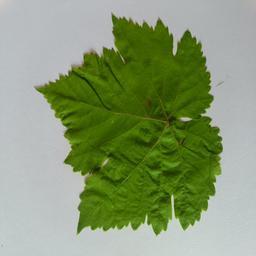
Label: Healthy Leaves